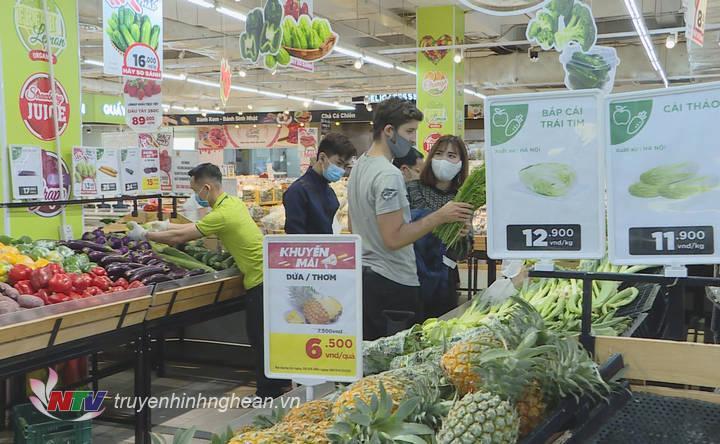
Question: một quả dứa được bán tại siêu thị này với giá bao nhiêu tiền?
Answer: một quả dứa có giá 6 500 đồng